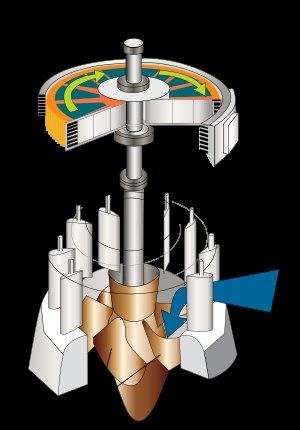
Un turbo-alternateur est l'accouplement d'une turbine et d'un alternateur en vue de transformer la puissance mécanique d'un fluide en mouvement en électricité.